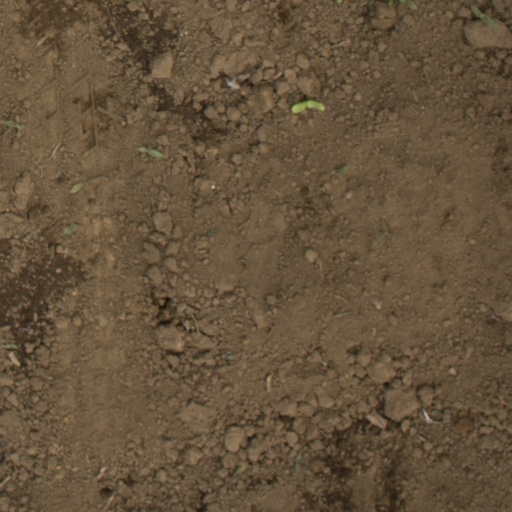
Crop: Jerusalem artichoke